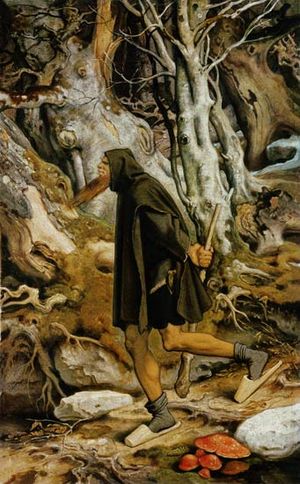
Moritz von Schwind / Arbejde
Moritz von Schwind var en østrigsk maler og tegner.